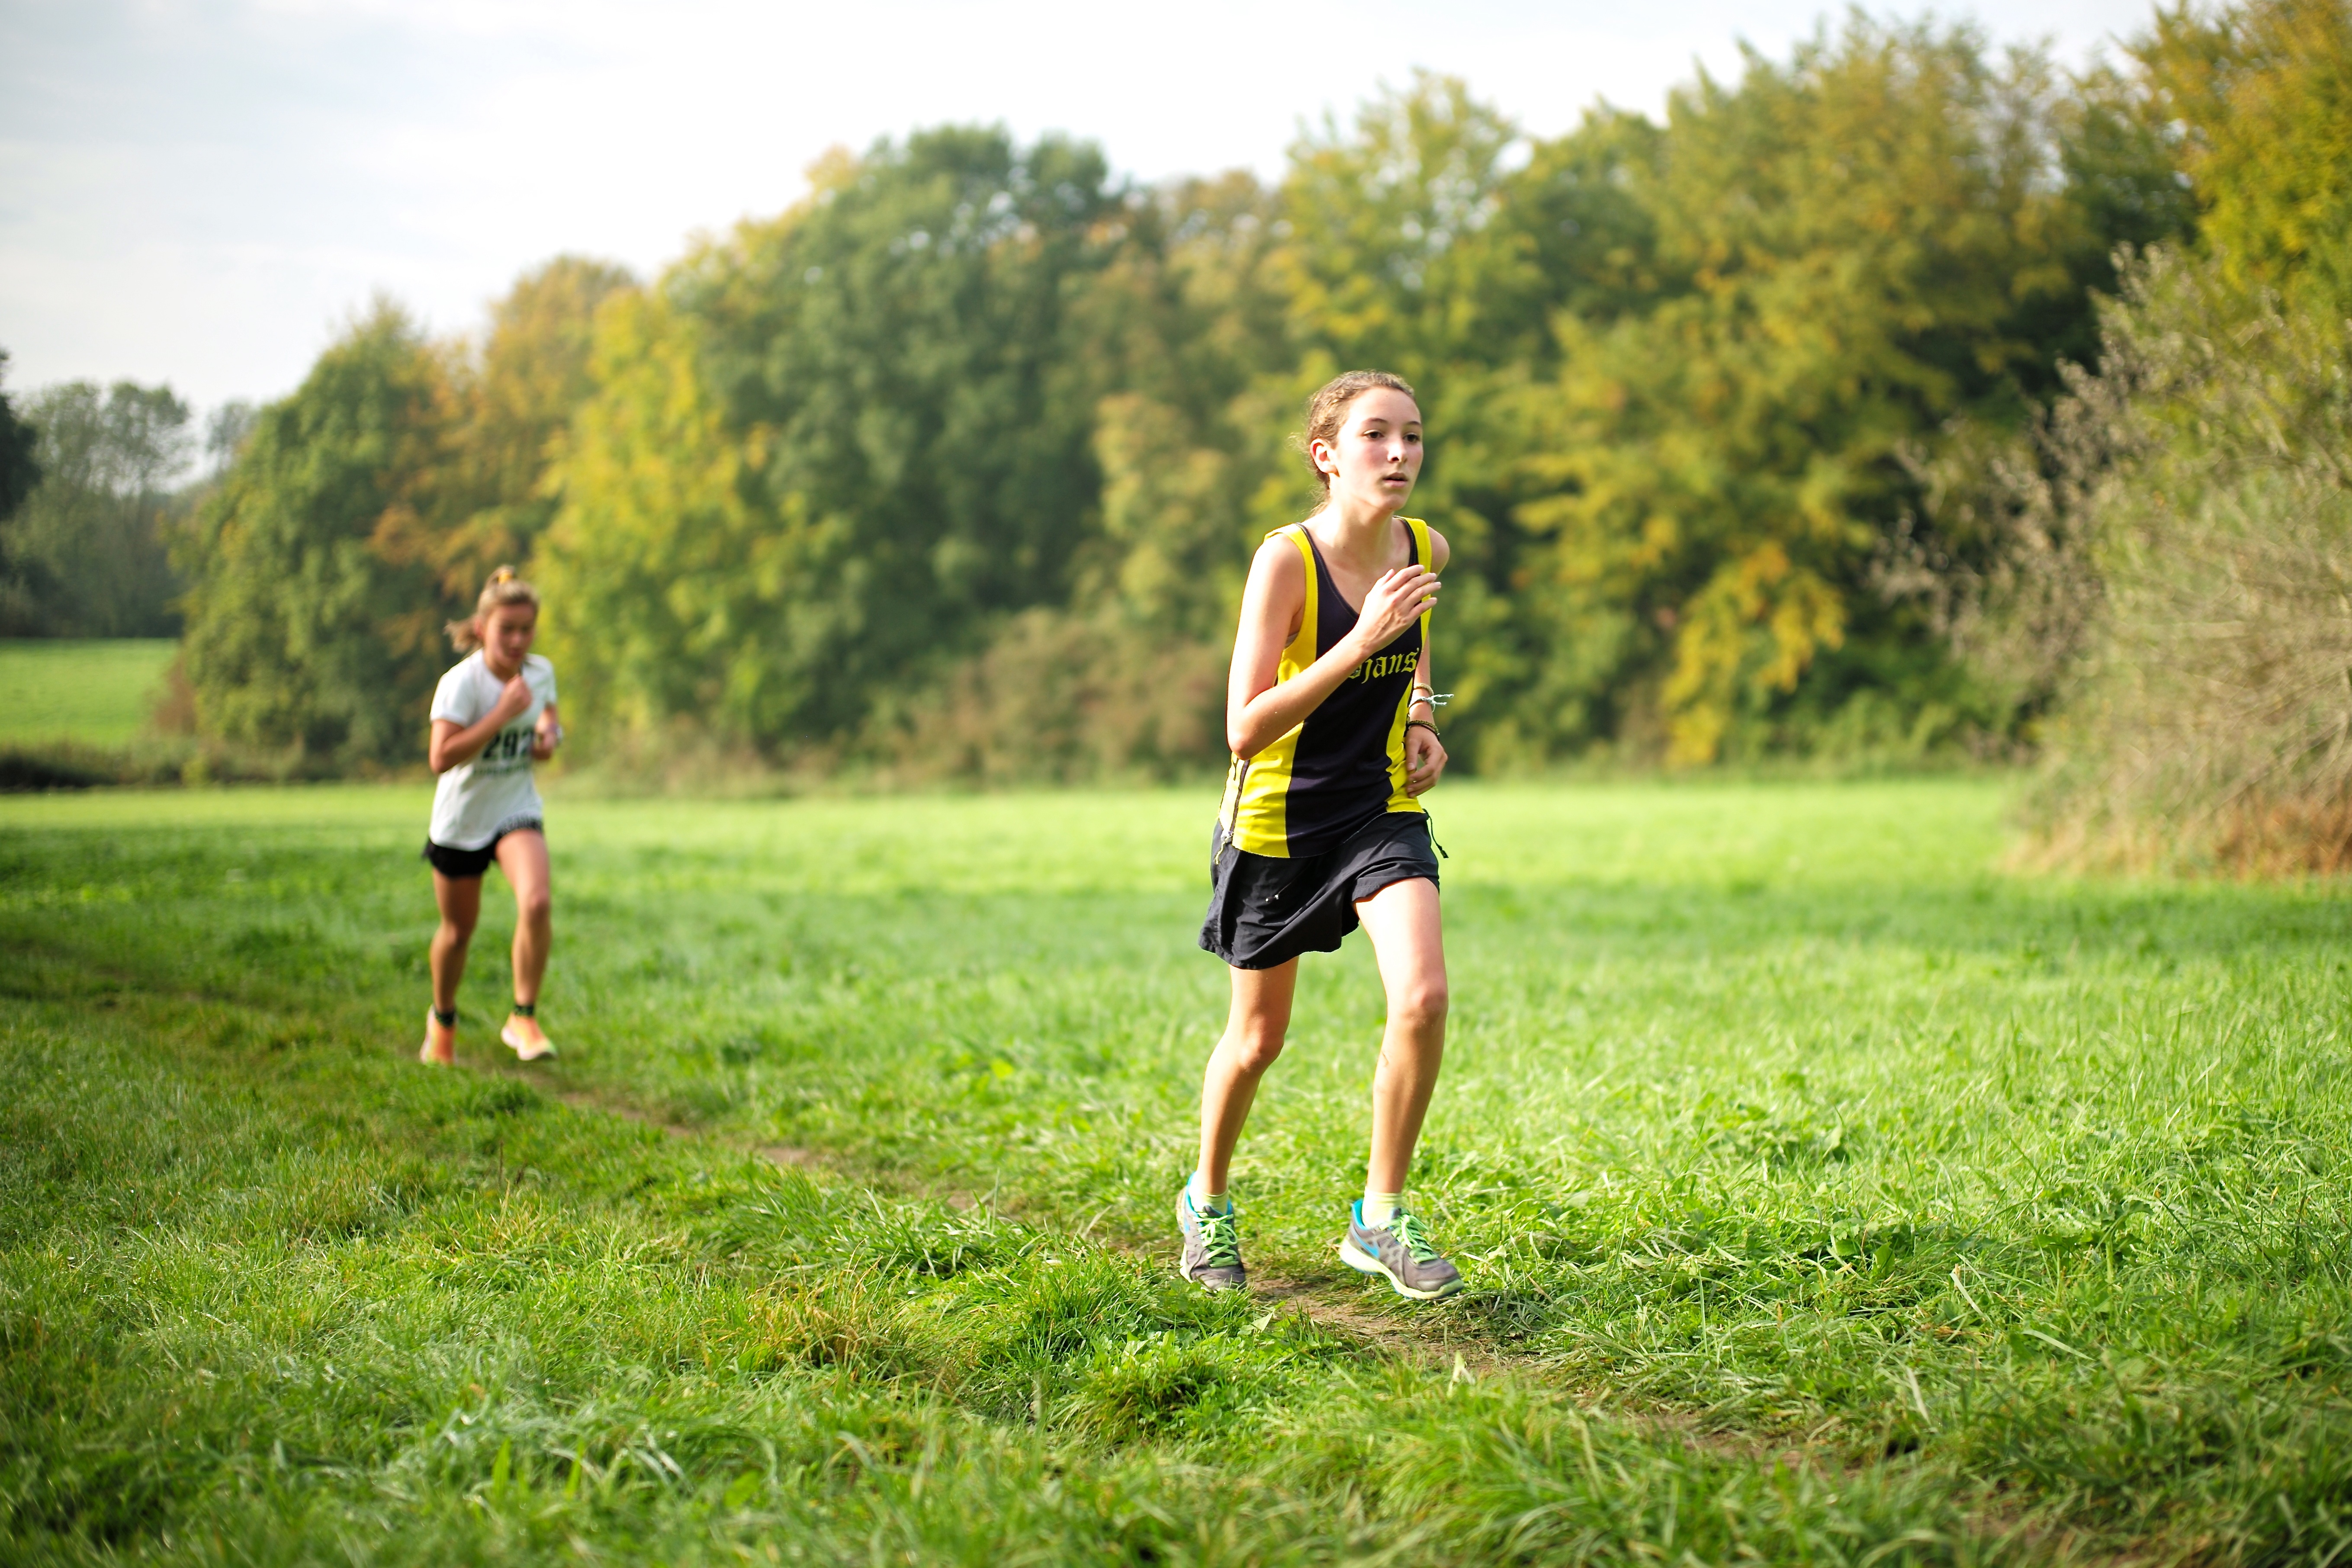
person, girl, sport, meadow, boy, running, run, recreation, europe, jogging, runner, ash, crosscountry, race, competition, woods, holland, amsterdam, netherlands, m, sports, 50, school, runners, middle, endurance, leica, 240, summilux, athletics, meet, xc, isa, amsterdamsebos, physical exercise, outdoor recreation, human action, endurance sports, ultramarathon, cross country running